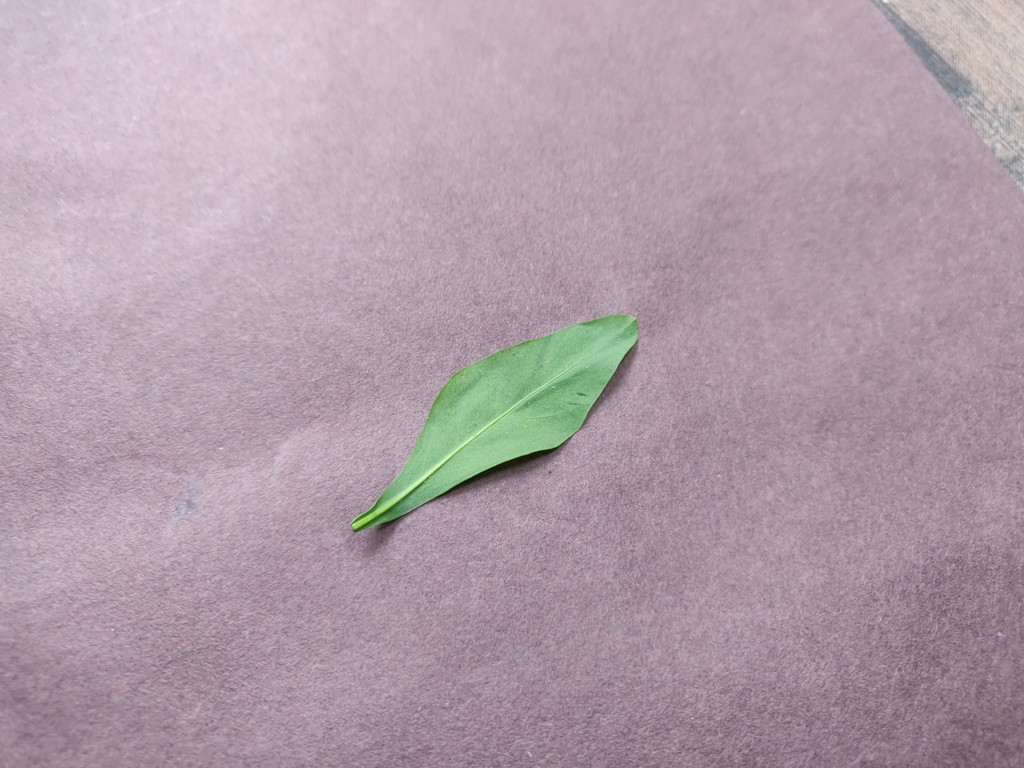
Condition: Healthy
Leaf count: single
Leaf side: back